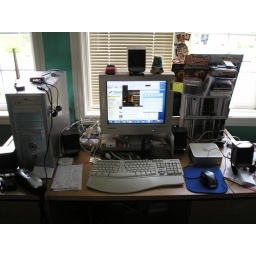
My computer desk in my room